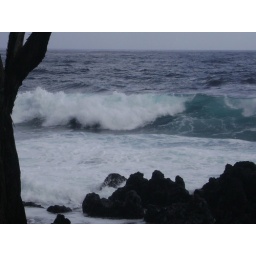
You only see water that blue in New York in swimming pools.